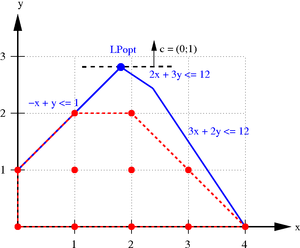
En informatique théorique et en recherche opérationnelle, la relaxation continue est une méthode qui consiste à interpréter de façon continue un problème combinatoire ou discret. Cette méthode est utilisée afin d'obtenir des informations sur le problème discret initial et parfois même pour obtenir sa solution.
L'optimisation linéaire en nombres entiers est un domaine des mathématiques et de l'informatique théorique dans lequel on considère des problèmes d'optimisation d'une forme particulière. Ces problèmes sont décrits par une fonction de coût et des contraintes linéaires, et par des variables entières.